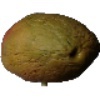
Label: Papaya 1